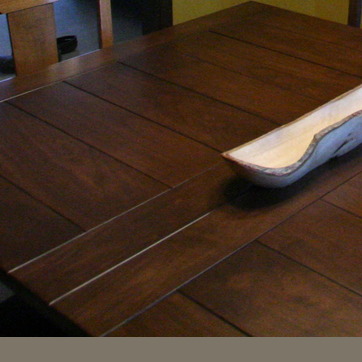
Material: wood